Center of curvature

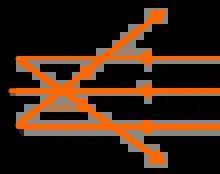
A concave mirror with light rays

In geometry, the center of curvature of a curve is a point located at a distance from the curve equal to the radius of curvature lying on the curve normal vector. It is the point at infinity if the curvature is zero. The osculating circle to the curve is centered at the centre of curvature. Cauchy defined the center of curvature "C" as the intersection point of two infinitely close normal lines to the curve. The locus of centers of curvature for each point on the curve comprise the evolute of the curve. This term is generally used in physics regarding the study of lenses and mirrors (see radius of curvature (optics)).